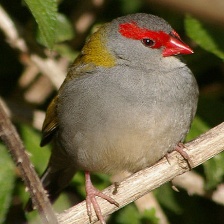
Species: RED BROWED FINCH
Scientific name: NEOCHMIA TEMPORALIS
ImageNet parent category: house_finch